Florence Violet McKenzie

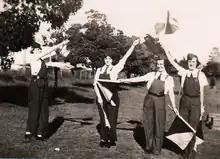
Dressed in the practical green uniforms designed by McKenzie, Corps members spell out W E S C in flag semaphore.

McKenzie campaigned energetically to have some of her female trainees accepted into the Air Force and Navy as telegraphists. She encountered a great deal of official resistance. In 1940 she wrote to the Minister of the Navy, former Prime Minister Billy Hughes, saying "I would like to offer the services of our Signalling Corps, if not acceptable as telegraphists then at least as instructors." Despite her suggestion being dismissed, some time later McKenzie and six trainees were provided third-class train tickets to Melbourne to meet with the Naval Board for testing.